Shark attacks in South Australia

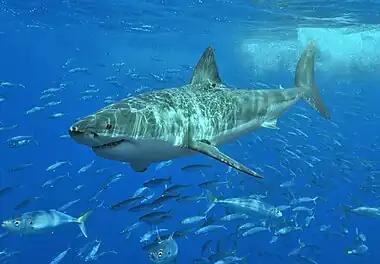
Many of South Australia's fatal shark attacks have been attributed to the great white shark

A total of 24 people have been killed by sharks in South Australian waters since the establishment of the colony in 1836. Prior to 2014, there had been 82 recorded shark attacks in South Australia. 20 of those have involved a single fatality. Victims were involved in a range of aquatic activities, including surfing, diving, spear-fishing, snorkeling, boating and swimming. Six of the fatalities occurred off the coast of greater metropolitan Adelaide, with the remainder distributed across South Australia's extensive coastline. Many of the fatal attacks have been attributed to great white sharks.